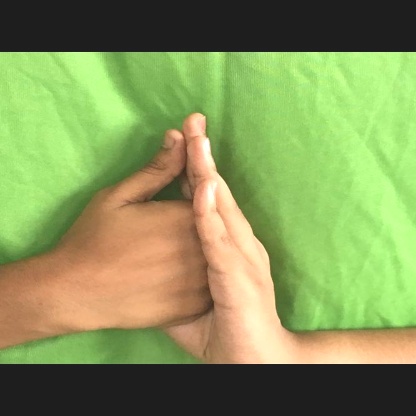
Mudra: Shanka